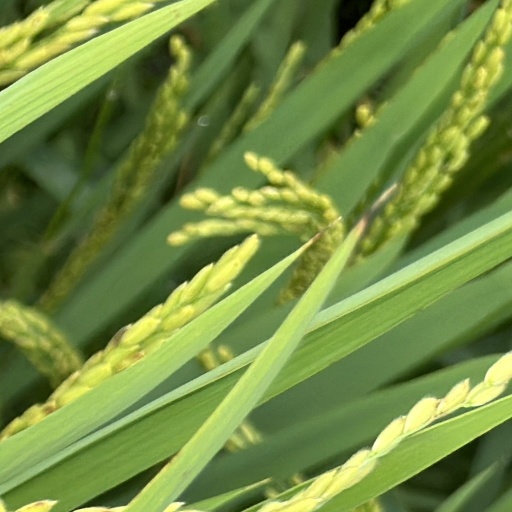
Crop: rice